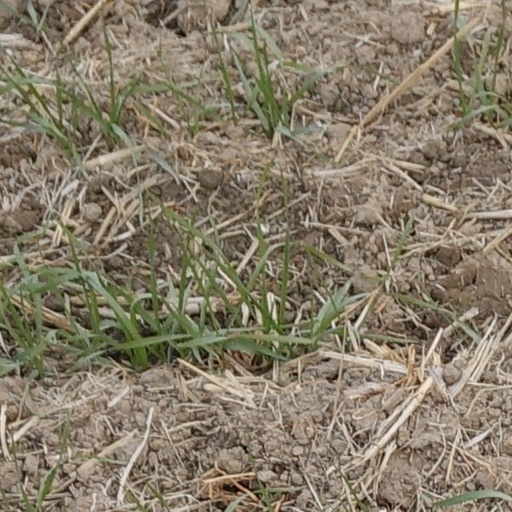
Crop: wheat